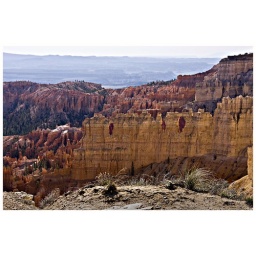
Bryce windows in the mountains